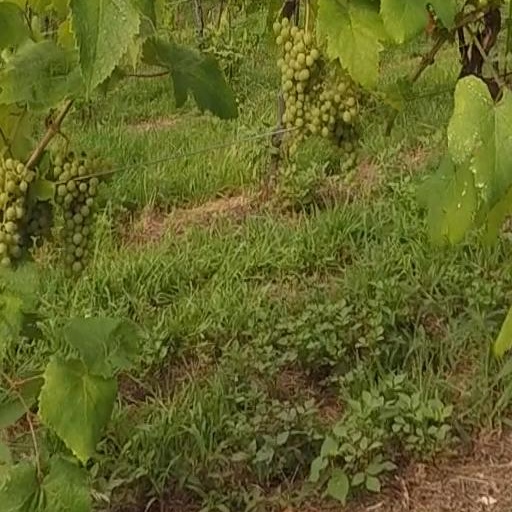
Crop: grape